Ozuna

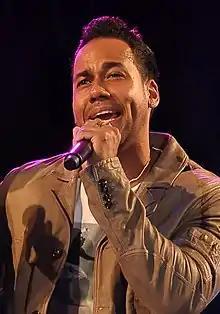
Despite being primarily a reggaeton and trap artist, Ozuna cites bachata singer Romeo Santos "(pictured)" as his favorite singer.

Ozuna has been described as the "New King of Reggaeton". He is known as "el negrito de los ojos claros" ("the black guy with light eyes"). His logo is a teddy bear in a hoodie, which Lawrence Lowe of "Billboard" described as having an "approachable sweetness". Eduardo Cepeda of "Billboard" stated that despite Latin urban music "presently veering away from its Afro-Latino roots" Ozuna is "one of the only, and certainly the most famous, Afro-Latinos to hit the mainstream". Ozuna has more than ten songs exceeding 200 million views on YouTube, echoing the beginnings of other successful Urbano artists, like Farruko and Maluma. Elias Leight of "Rolling Stone" opined that "If he sang in English, he'd be on the cover of every magazine in America". In a 2017 interview with the "New York Times", Ozuna stated that he was practicing his English in the hopes of achieving crossover success.